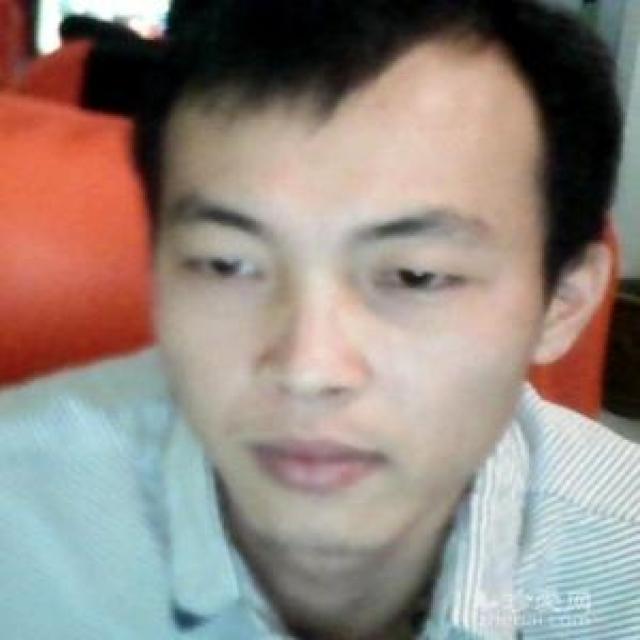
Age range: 21-44